USS America (CV-66)

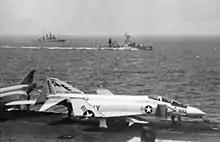
An F-4B Phantom of VF-33 waiting to be launched from "America" during her 1967 Mediterranean cruise; in the background is the , and a of the Soviet Navy.

The beginning of March found "America" and her consorts, operating as Task Group 60.1 (TG 60.1)of Task Force 60, participating in the United States/United Kingdom exercise "Poker Hand IV" with the British carrier . "America" and "Hermes" provided raid aircraft to test each other's antiaircraft defenses.